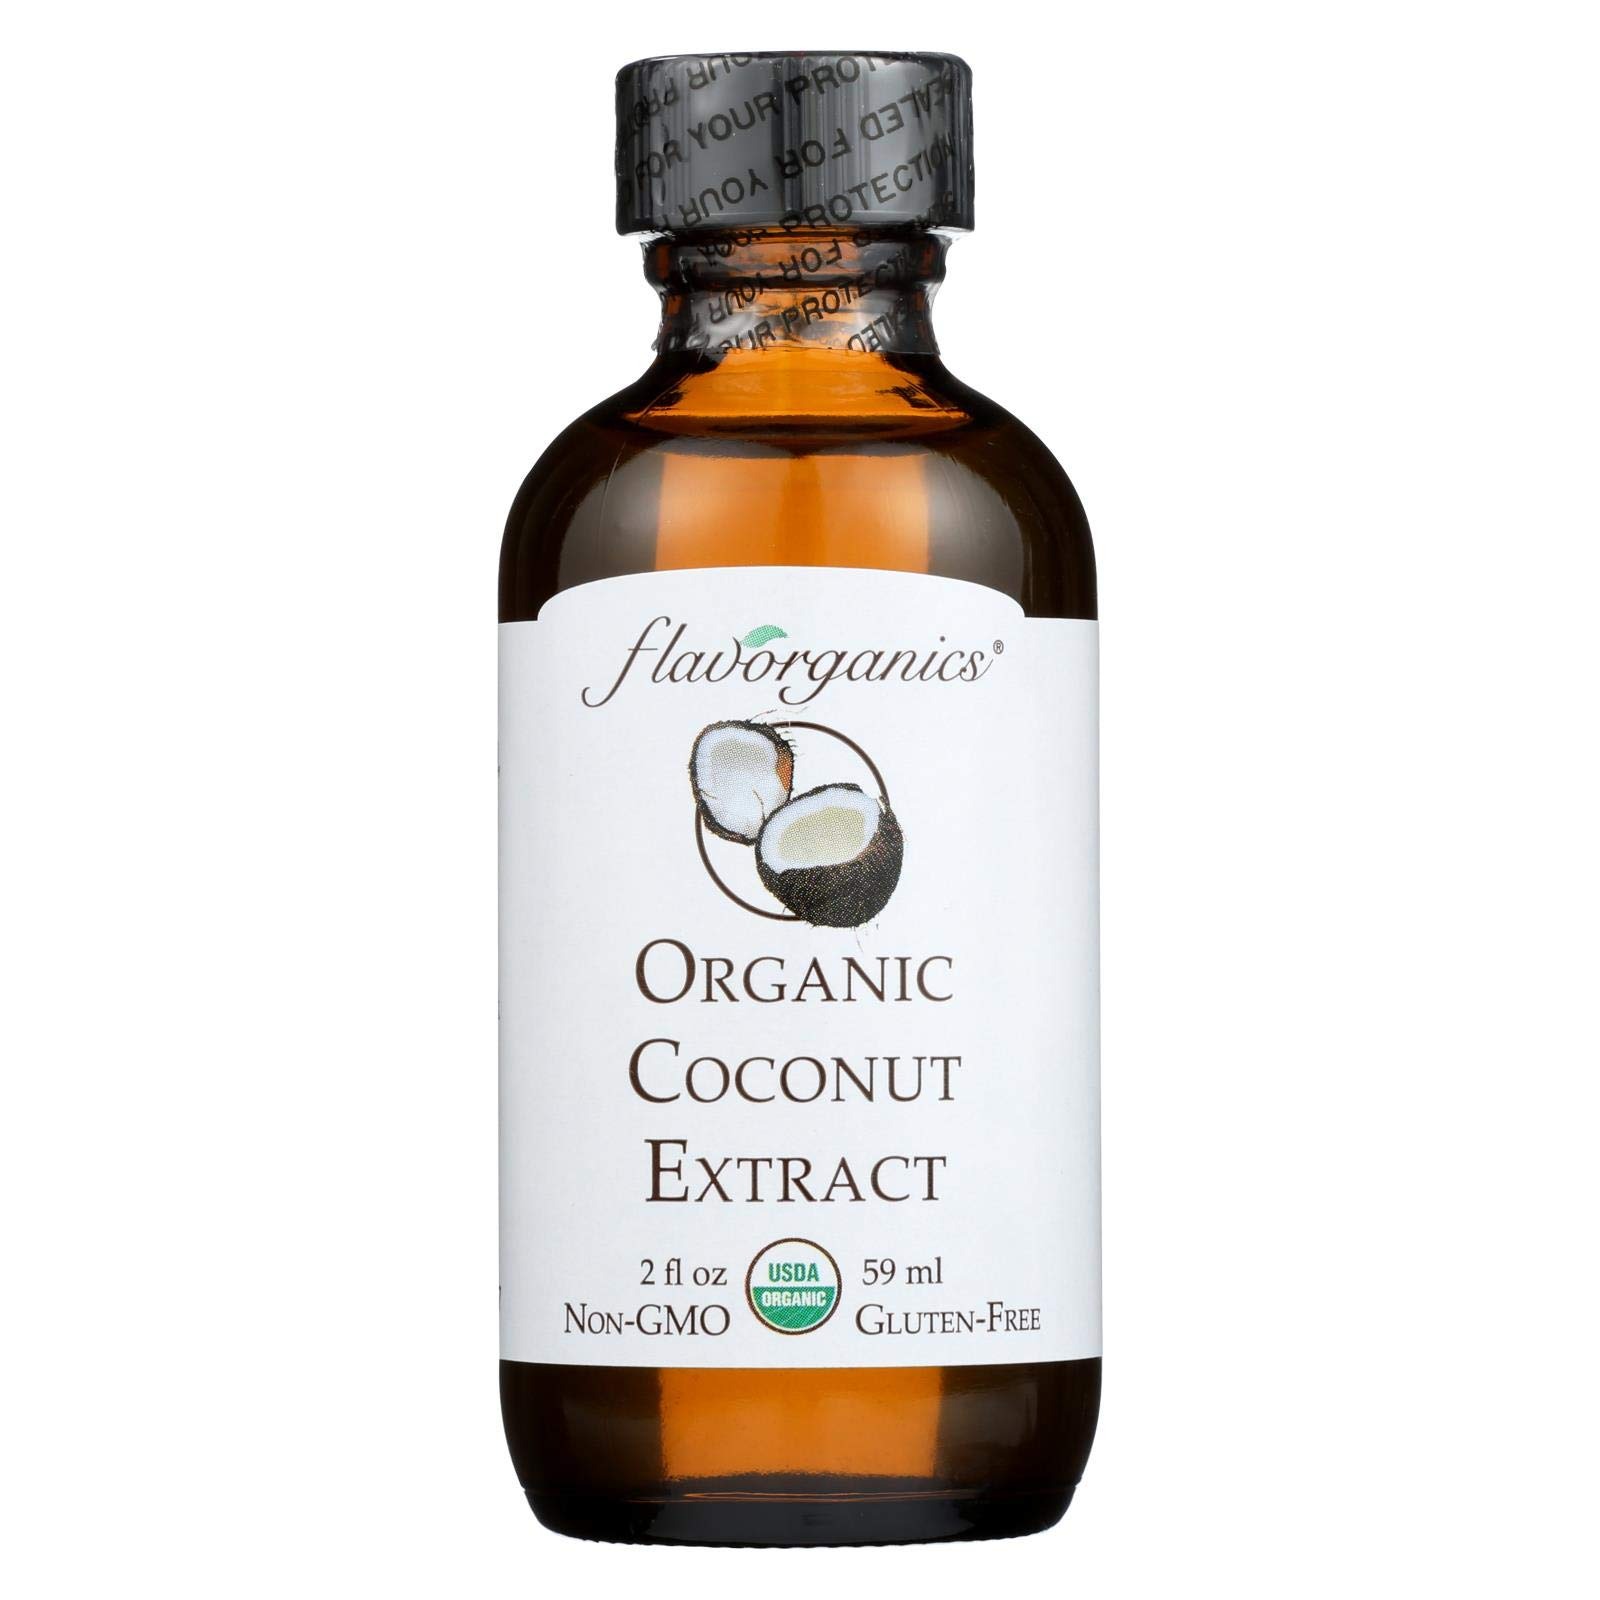
Item Name: Flavorganics Organic Coconut Extract - 2 oz - 95%+ Organic - Kosher - Gluten Free - Non GMO
Value: 1.0
Unit: Count

Price: 11.15